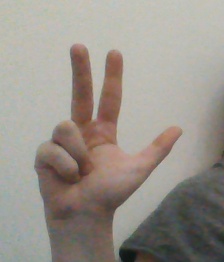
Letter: al